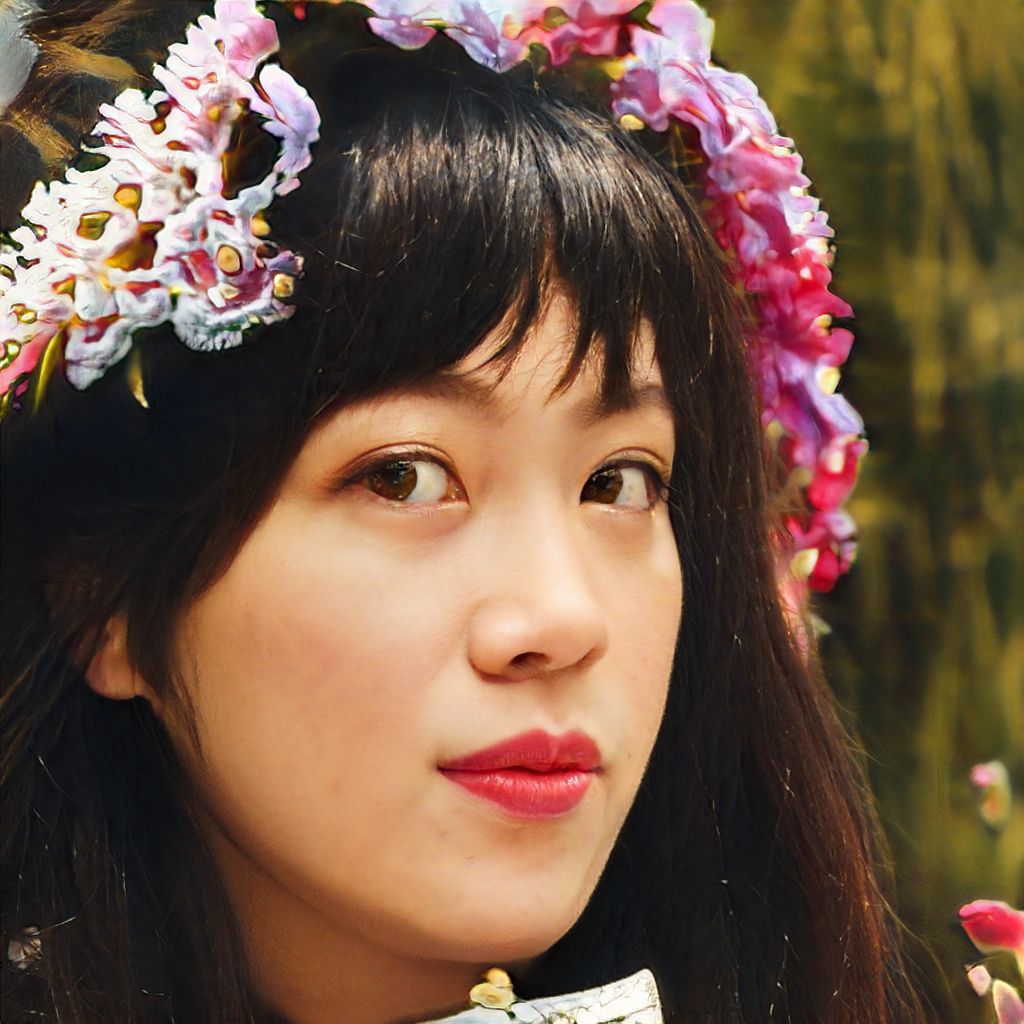
Gender: Female